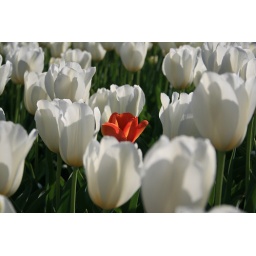
Red orphan tulip in white group red white